Saint Anthony of Padua Church, Bydgoszcz

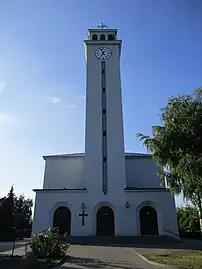
The main facade after refurbishment

From 1964 and 1972, several stained glass windows were installed in the chancel and along the side aisles.